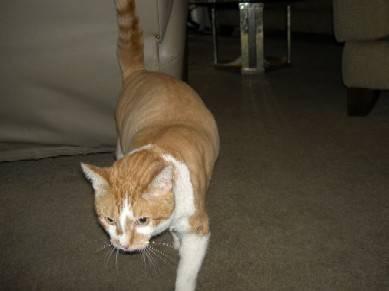
cat